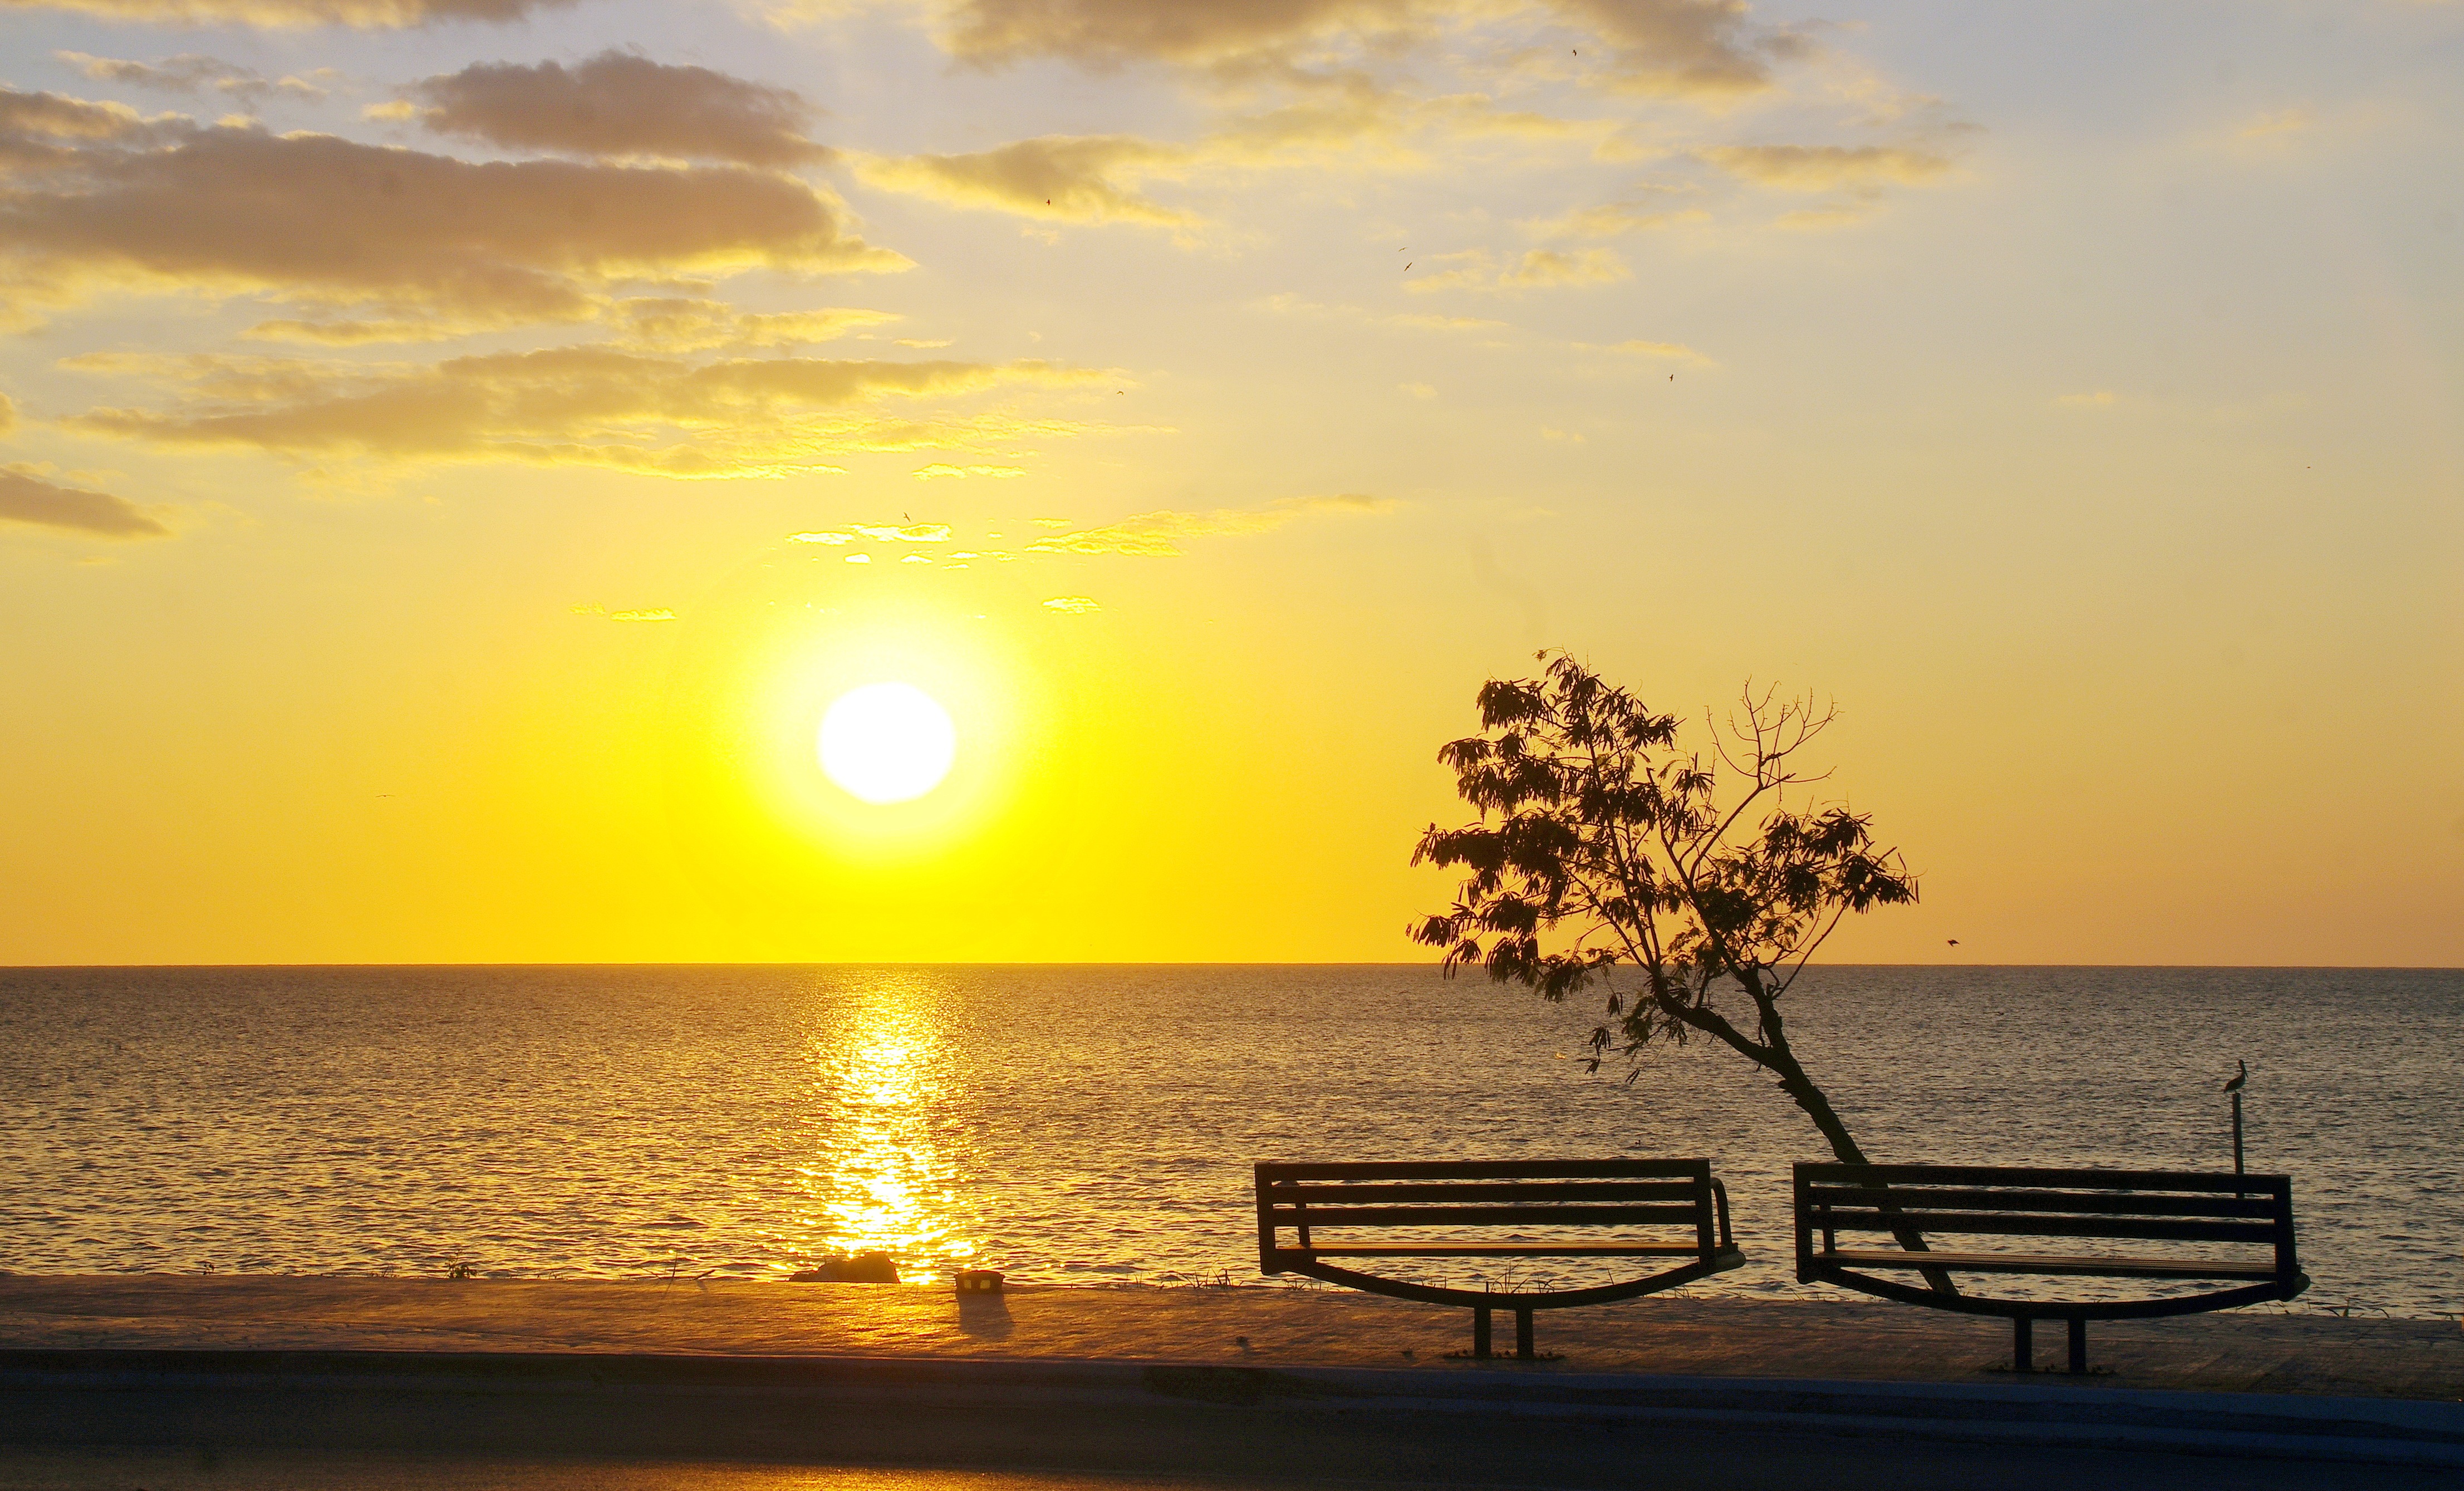
beach, sea, ocean, horizon, sky, sun, sunrise, sunset, bench, sunlight, morning, shore, dawn, dusk, evening, twilight, orange, tropical, shadows, clouds, afterglow